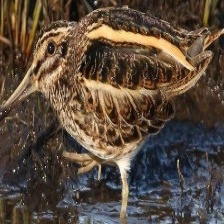
Species: JACK SNIPE
Scientific name: LYMNOCRYPTES MINIMUS